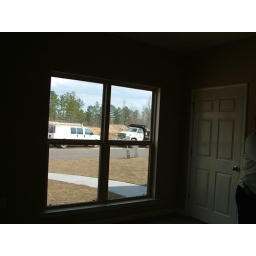
Looking out the front second bedroom window. There's another window in this room behind me.